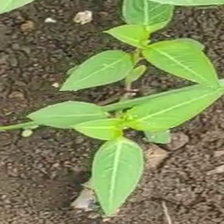
Weed species: Moti_dudhi(Euphorbia_geneculata_L)